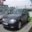
Label: automobile